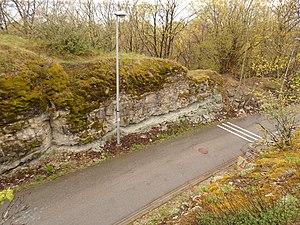
Paevälja est un quartier du district de Lasnamäe à Tallinn en Estonie.